2002 Sure for Men Rockingham 500

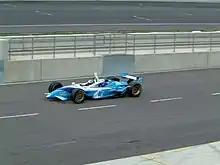
Patrick Carpentier was restricted to qualifying tenth but ran strongly in the race to finish third.

The drivers took to the track at 09:30 British Summer Time for a 30-minute warm-up session in cloudy weather. Andretti continued his strong form by recording the session's fastest lap of 25.205 seconds. Takagi continued to drive quickly and was second-fastest ahead of Carpentier. After the session ended, Franchitti said he felt the race's first laps would be treacherous as the ASCAR support race laid rubber that made the track slippery. He stated his belief that most of the overtaking would occur in the pit lane.